Christina of the Isles

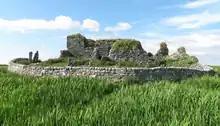
Although the now-ruinous Teampull na Trionaid is traditionally said to have been constructed by Christina's niece, Áine Nic Ruaidhrí, this church is recorded to have been in existence during Christina's floruit.

On one hand, it is possible that the king orchestrated Ruaidhrí's succession to the lordship as a means of securing the continued support from Clann Ruaidhrí, one of the most powerful families on the western coast. On the other hand, the fact that Christina—a close personal ally of Robert—had been superseded by Ruaidhrí—a man with a comparatively chequered political career—could indicate that the latter's consolidation of control more likely stemmed from internal family politics than from royal interference. Whilst the contract between Christina and Ruaidhrí concerned the understanding that the Clann Ruaidhrí lordship should remain (at least temporarily) in the possession of the male line of the kindred, it recognised Christina's rights to the heritage, and accepted the somewhat looser marriage customs in this region of the realm. Whilst it is possible that the father of Christina's son was Donnchadh, the fact that the former is not specifically identified as Christina's heir could indicate that he himself was illegitimate.